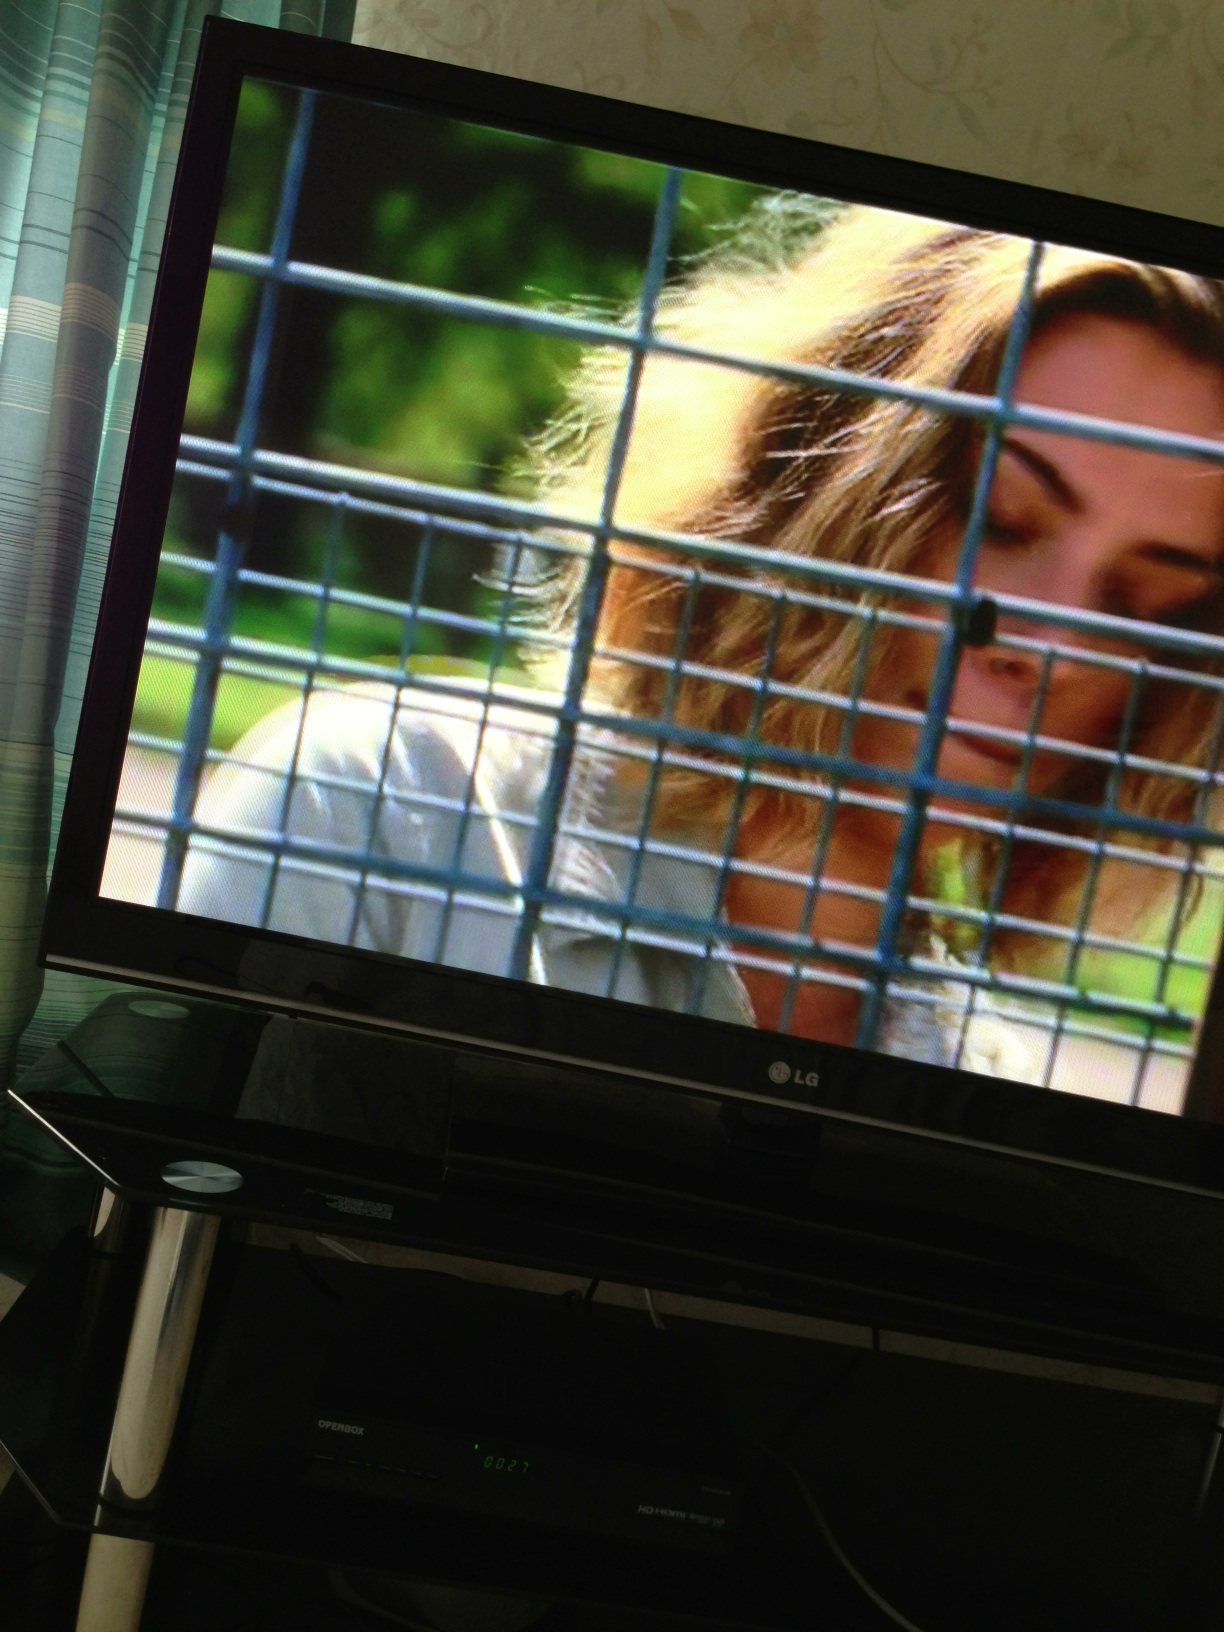Question: What is the film called for the actor on the screen?
Answer: unanswerable